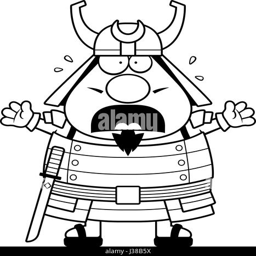
a cartoon illustration of a samurai looking scared